Mary Gainsborough

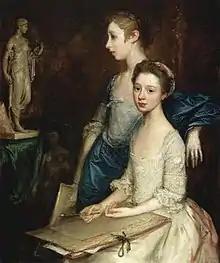
"Portrait of the Artist's Daughters", 1763–4

By 1752, at the age of two, Mary and her family had settled in Ipswich. Although the numbers of commissions for her father's portraiture increased, his clientele was primarily made up of local merchants and squires.